Soviet crewed lunar programs

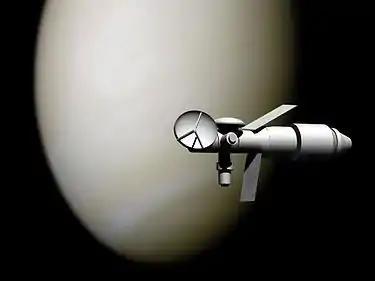
Artist's depiction of TMK-MAVR on a Venus flyby

As early as 1961, the Soviet leadership had made public pronouncements about landing a man on the Moon and establishing a lunar base; however, serious plans were not made until several years later. Sergei Korolev, the senior Soviet rocket engineer, was more interested in launching a heavy orbital station and in crewed flights to Mars and Venus. With this in mind, Korolev began the development of the super-heavy N-1 rocket with a 75-ton payload.